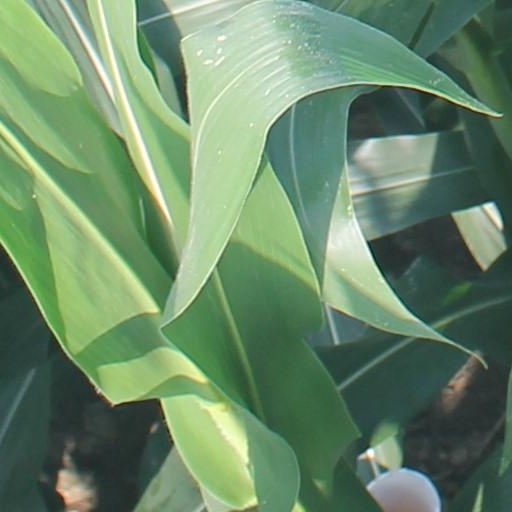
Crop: maize; corn